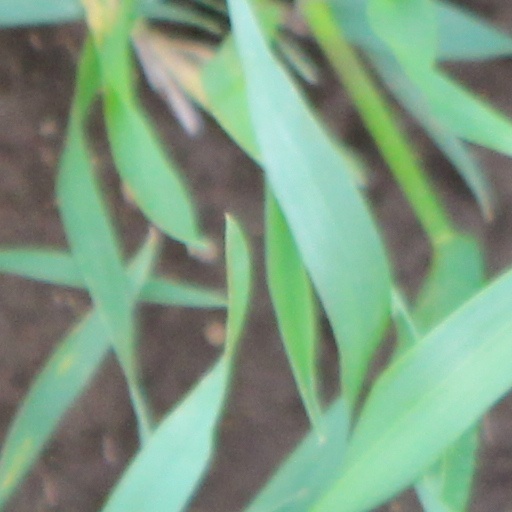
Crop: wheat